Aleksandr Peshkov

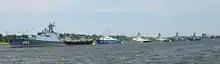
Ships of the Caspian Flotilla in 2012. Peshkov took command of the flotilla in May 2021.

In January 2019, Peshkov was appointed commander of the Baltic Naval Base, serving under Baltic Fleet commander Admiral Aleksandr Nosatov. Among the tasks taking place at the base during his time in charge was the deployment of minesweepers to detect and make safe old naval mines. On 13 October 2020, Peshkov welcomed the Alexandrit-class minesweeper "Aleksandr Obukhov" back into port at Baltiysk. The "Aleksandr Obukhov" had been sweeping the waters outside the base, and had discovered 12 galvanic contact anchor mines dating from the Second World War, which were neutralized by detonation. The Baltic Naval Base was recognized as one of the fleet's best formations for 2020, having carried out a large number of successful cruises and exercises.